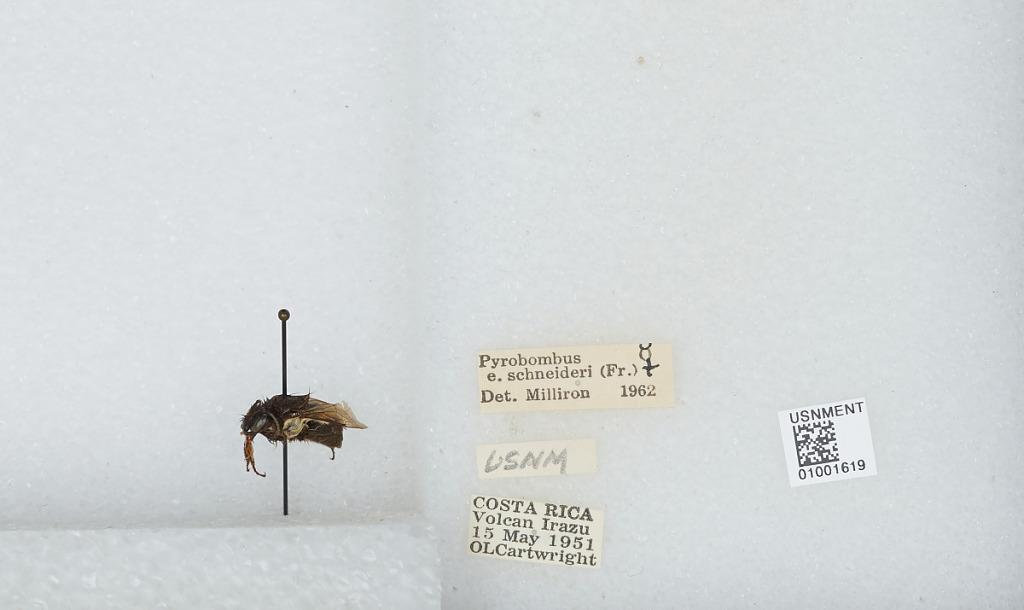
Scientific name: Bombus (Pyrobombus) ephippiatus (Say)
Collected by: O. Cartwright
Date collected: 1951-5-15
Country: Costa Rica
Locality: Volcan Irazu
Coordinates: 9.9792, -83.8525
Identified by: Milliron